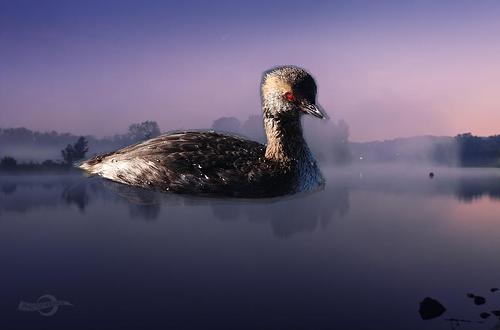
Bird species: Horned_Grebe
Bird type: waterbird
Background: water